Arquà Petrarca

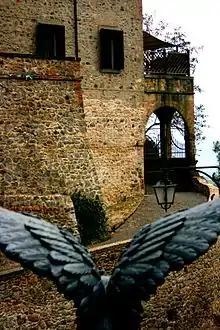
The rear entrance of St. Mary's Church.

Within the town boundaries lies the Coast Lake (Laghetto della Costa), one of the Prehistoric Pile Dwellings Around the Alps, since 2011 in the UNESCO World Heritage Sites list.